Abd al-Rahman I

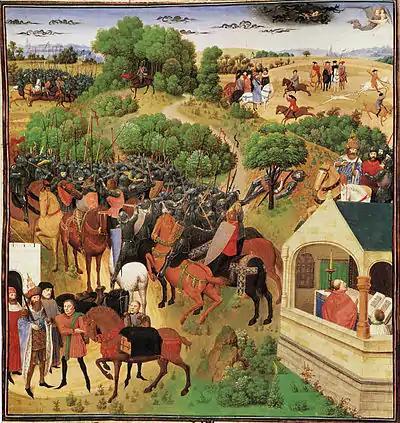
An illustration of The Song of Roland from the Grandes Chroniques de France, A romanticization of Battle of Roncevaux Pass.

Upon landing in Torrox, al-Andalus, Abd al-Rahman was greeted by clients Abu Uthman and Ibn Khalid and an escort of 300 cavalry. During his brief time in Málaga, he was able to amass local support quickly. Waves of people made their way to Málaga to pay respect to the prince they thought was dead, including many of the aforementioned Syrians. One famous story that persisted through history related to a gift Abd al-Rahman was given while in Málaga. The gift was a beautiful young slave girl, but Abd al-Rahman humbly returned her to her previous master.